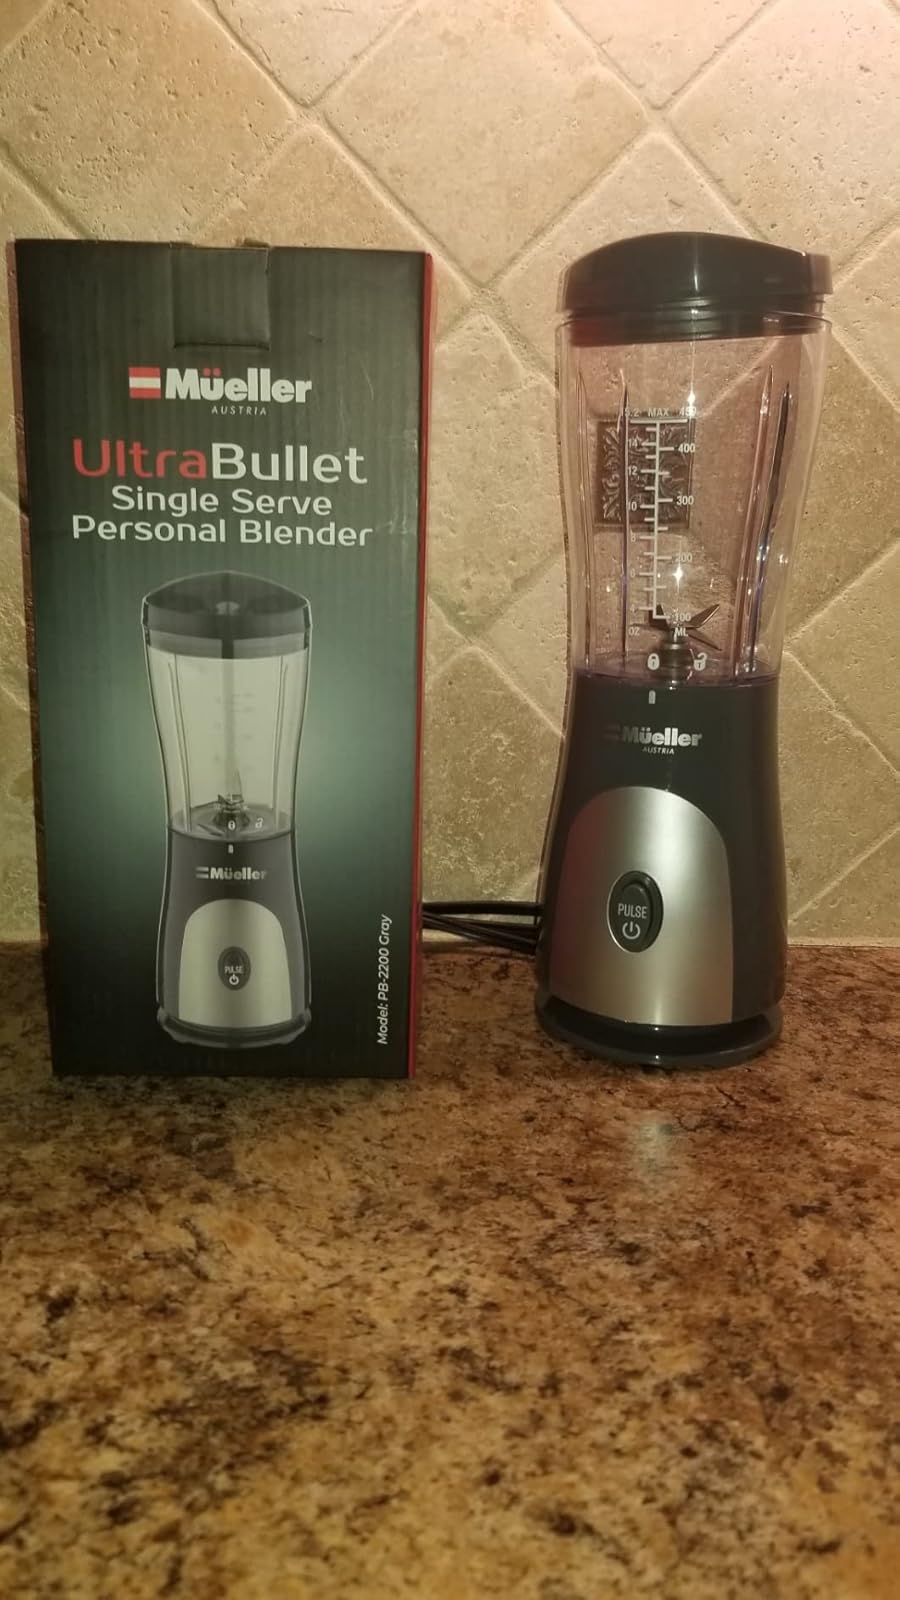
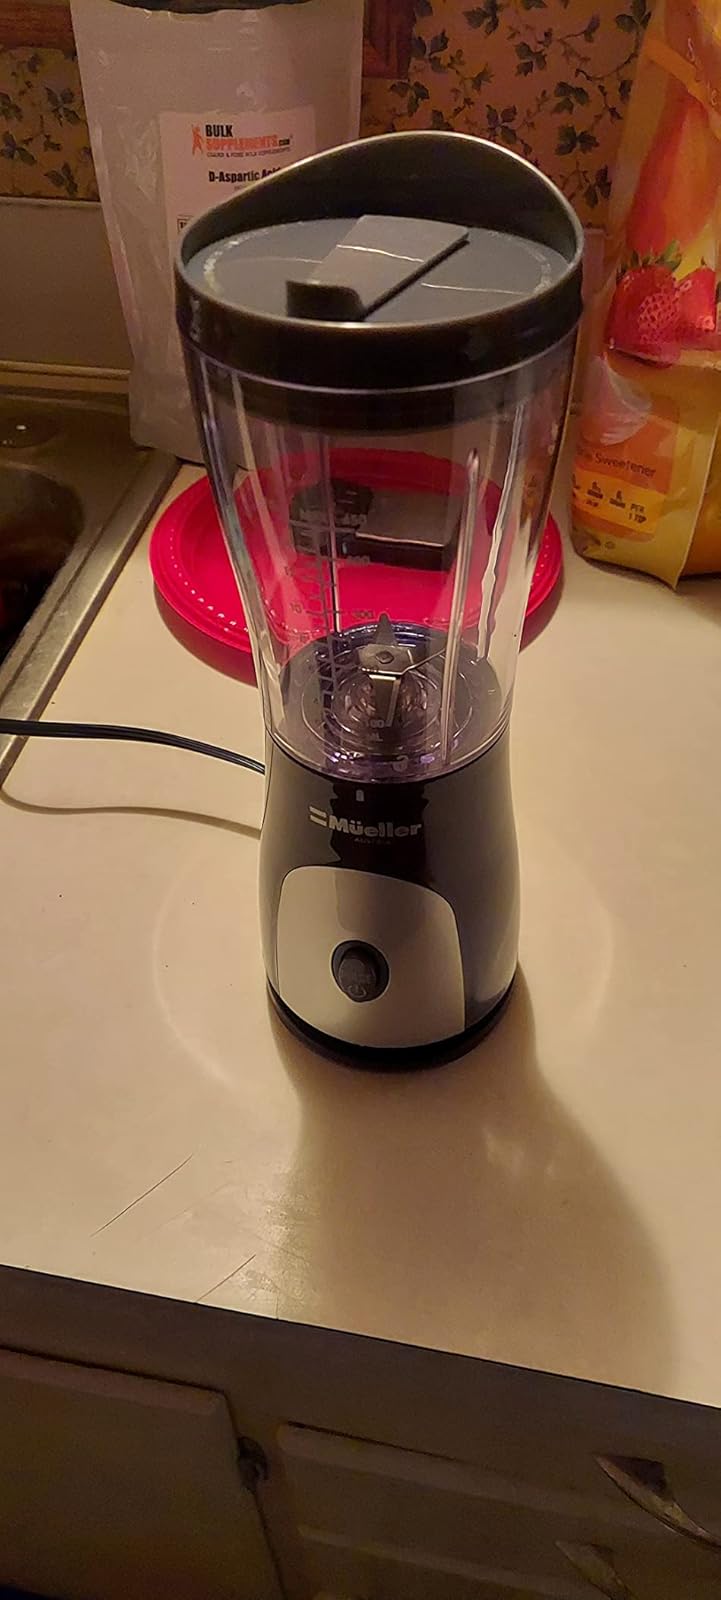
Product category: items_blender
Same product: yes